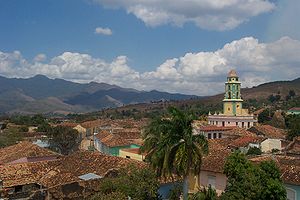
Sancti Spíritus (provins)
Sancti Spíritus er en af Cubas provinser med 465.468 indbyggere. Den er lokaliseret i den centrale del af Cuba. Hovedstaden hedder også Sancti Spiritus. En anden stor by er: Trinidad.